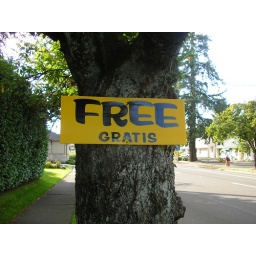
Nice type! This sign was located above the sidewalk tossed type.